Walk Into Paradise

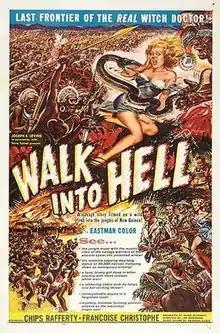
US film poster

Walk Into Paradise (also known as Walk Into Hell) is a 1956 French-Australian international co-production adventure film directed by Lee Robinson and Marcello Pagliero and starring Chips Rafferty and Françoise Christophe. It was shot on location in the highlands of Papua New Guinea and was one of the most popular Australian films ever made until that date.